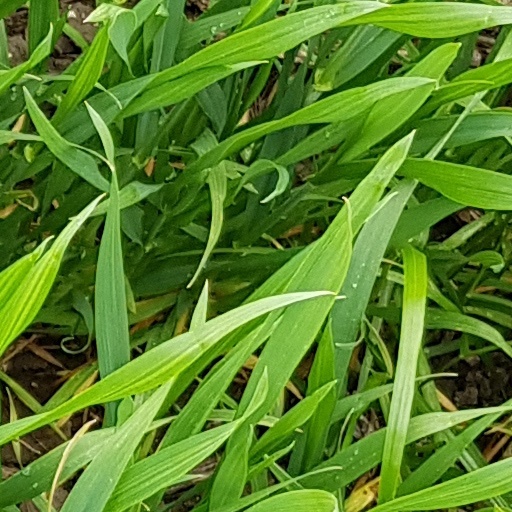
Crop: wheat